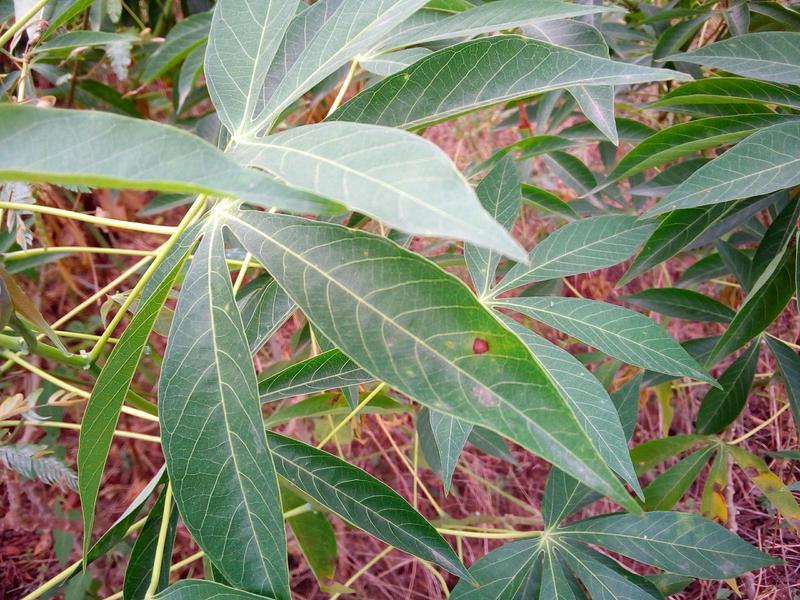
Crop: cassava
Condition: healthy